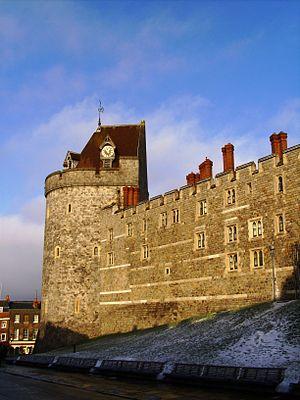
Le château de Windsor est une forteresse médiévale située à Windsor dans le Berkshire, en Angleterre. Le château est célèbre pour son architecture et parce qu'il est l'une des résidences de la famille royale britannique. Sa construction commença peu après la conquête de l'Angleterre par Guillaume le Conquérant au XIᵉ siècle. Depuis le règne d'Henri Iᵉʳ d'Angleterre, le château a abrité de nombreux monarques ; il est le plus ancien palais habité sans interruption en Europe. La chapelle Saint-Georges, construite au XVᵉ siècle, est considérée par l'historien John Martin Robinson comme « l'une des plus grandes réussites de l'architecture gothique anglaise ». Le style raffiné des appartements d'État construits au début du XIXᵉ siècle a été vanté par l'historien de l'art Hugh Roberts, qui parle d'« une magnifique série de salles sans égales, largement considérées comme l'expression la plus élégante et la plus complète de l'art géorgien ». Plus de 500 personnes habitent et travaillent aujourd'hui dans le château.